To Die For

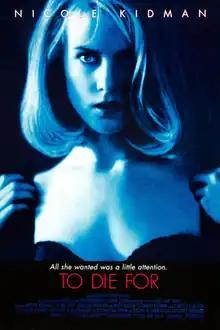
Theatrical release poster

To Die For is a 1995 satirical black comedy film directed by Gus Van Sant. It stars Nicole Kidman, Joaquin Phoenix and Matt Dillon, with Illeana Douglas, Wayne Knight, Casey Affleck, Holland Taylor, Kurtwood Smith, Dan Hedaya, and Alison Folland in supporting roles. The plot follows Suzanne Stone, an ambitious New Hampshire woman with dreams of becoming a celebrity, who will stop at nothing until she achieves fame on TV. The film's narrative combines a traditional drama with darkly comic direct-to-camera monologues by Kidman's character, and mockumentary interviews, some tragic, with other characters in the film.